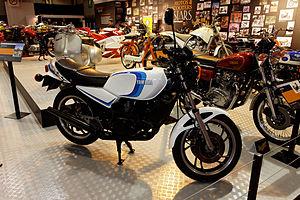
Yamaha - RD 350 LC
La RD 350 LC est un modèle de motocyclette de la gamme du constructeur japonais Yamaha. C'est une évolution de la série des Yamaha RD à refroidissement par air.